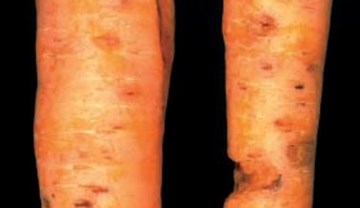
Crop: unknown
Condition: carrot_carrot_cavity_spot